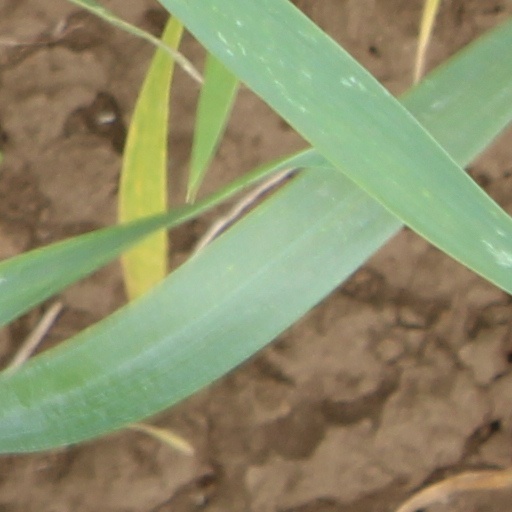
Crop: wheat